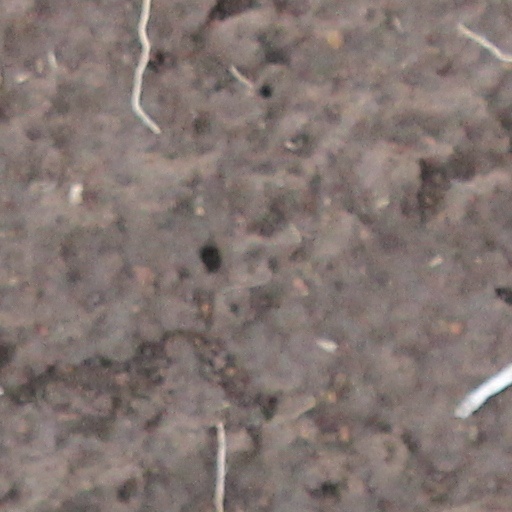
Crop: wheat